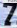
Number: 7